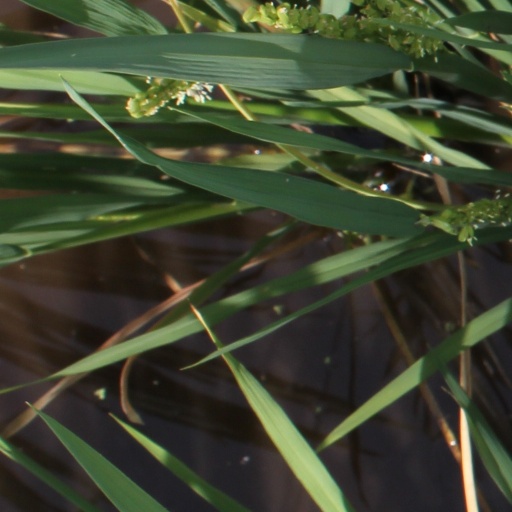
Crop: rice